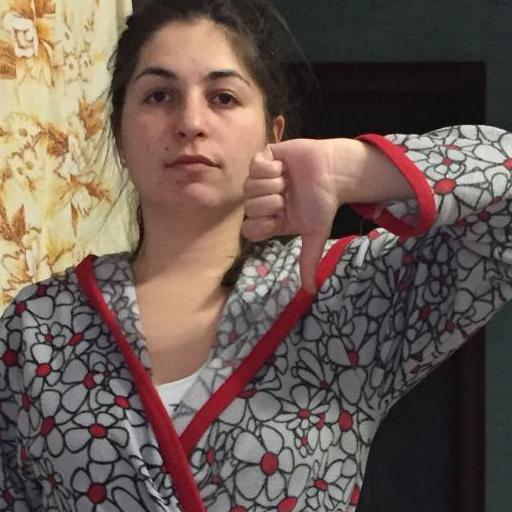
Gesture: dislike